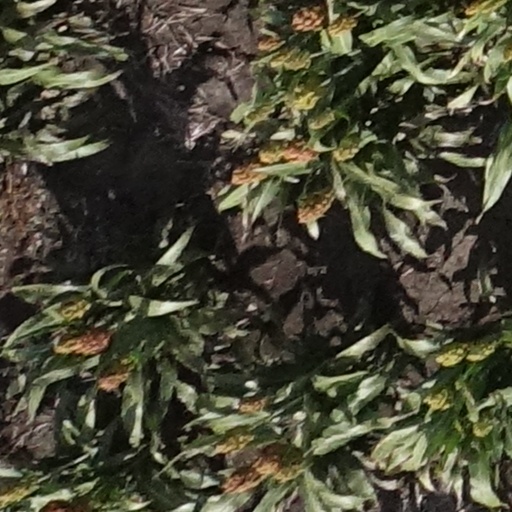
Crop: sorghum